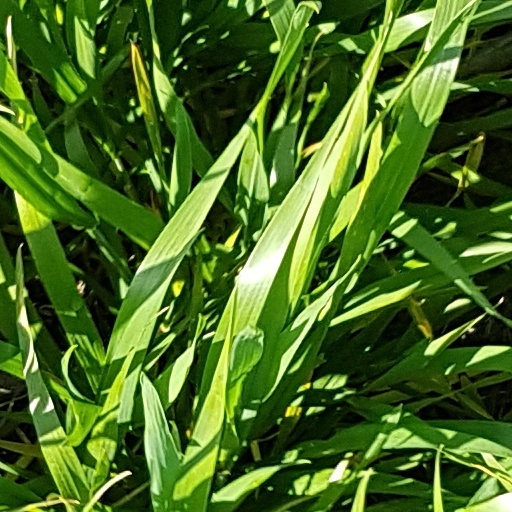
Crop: wheat